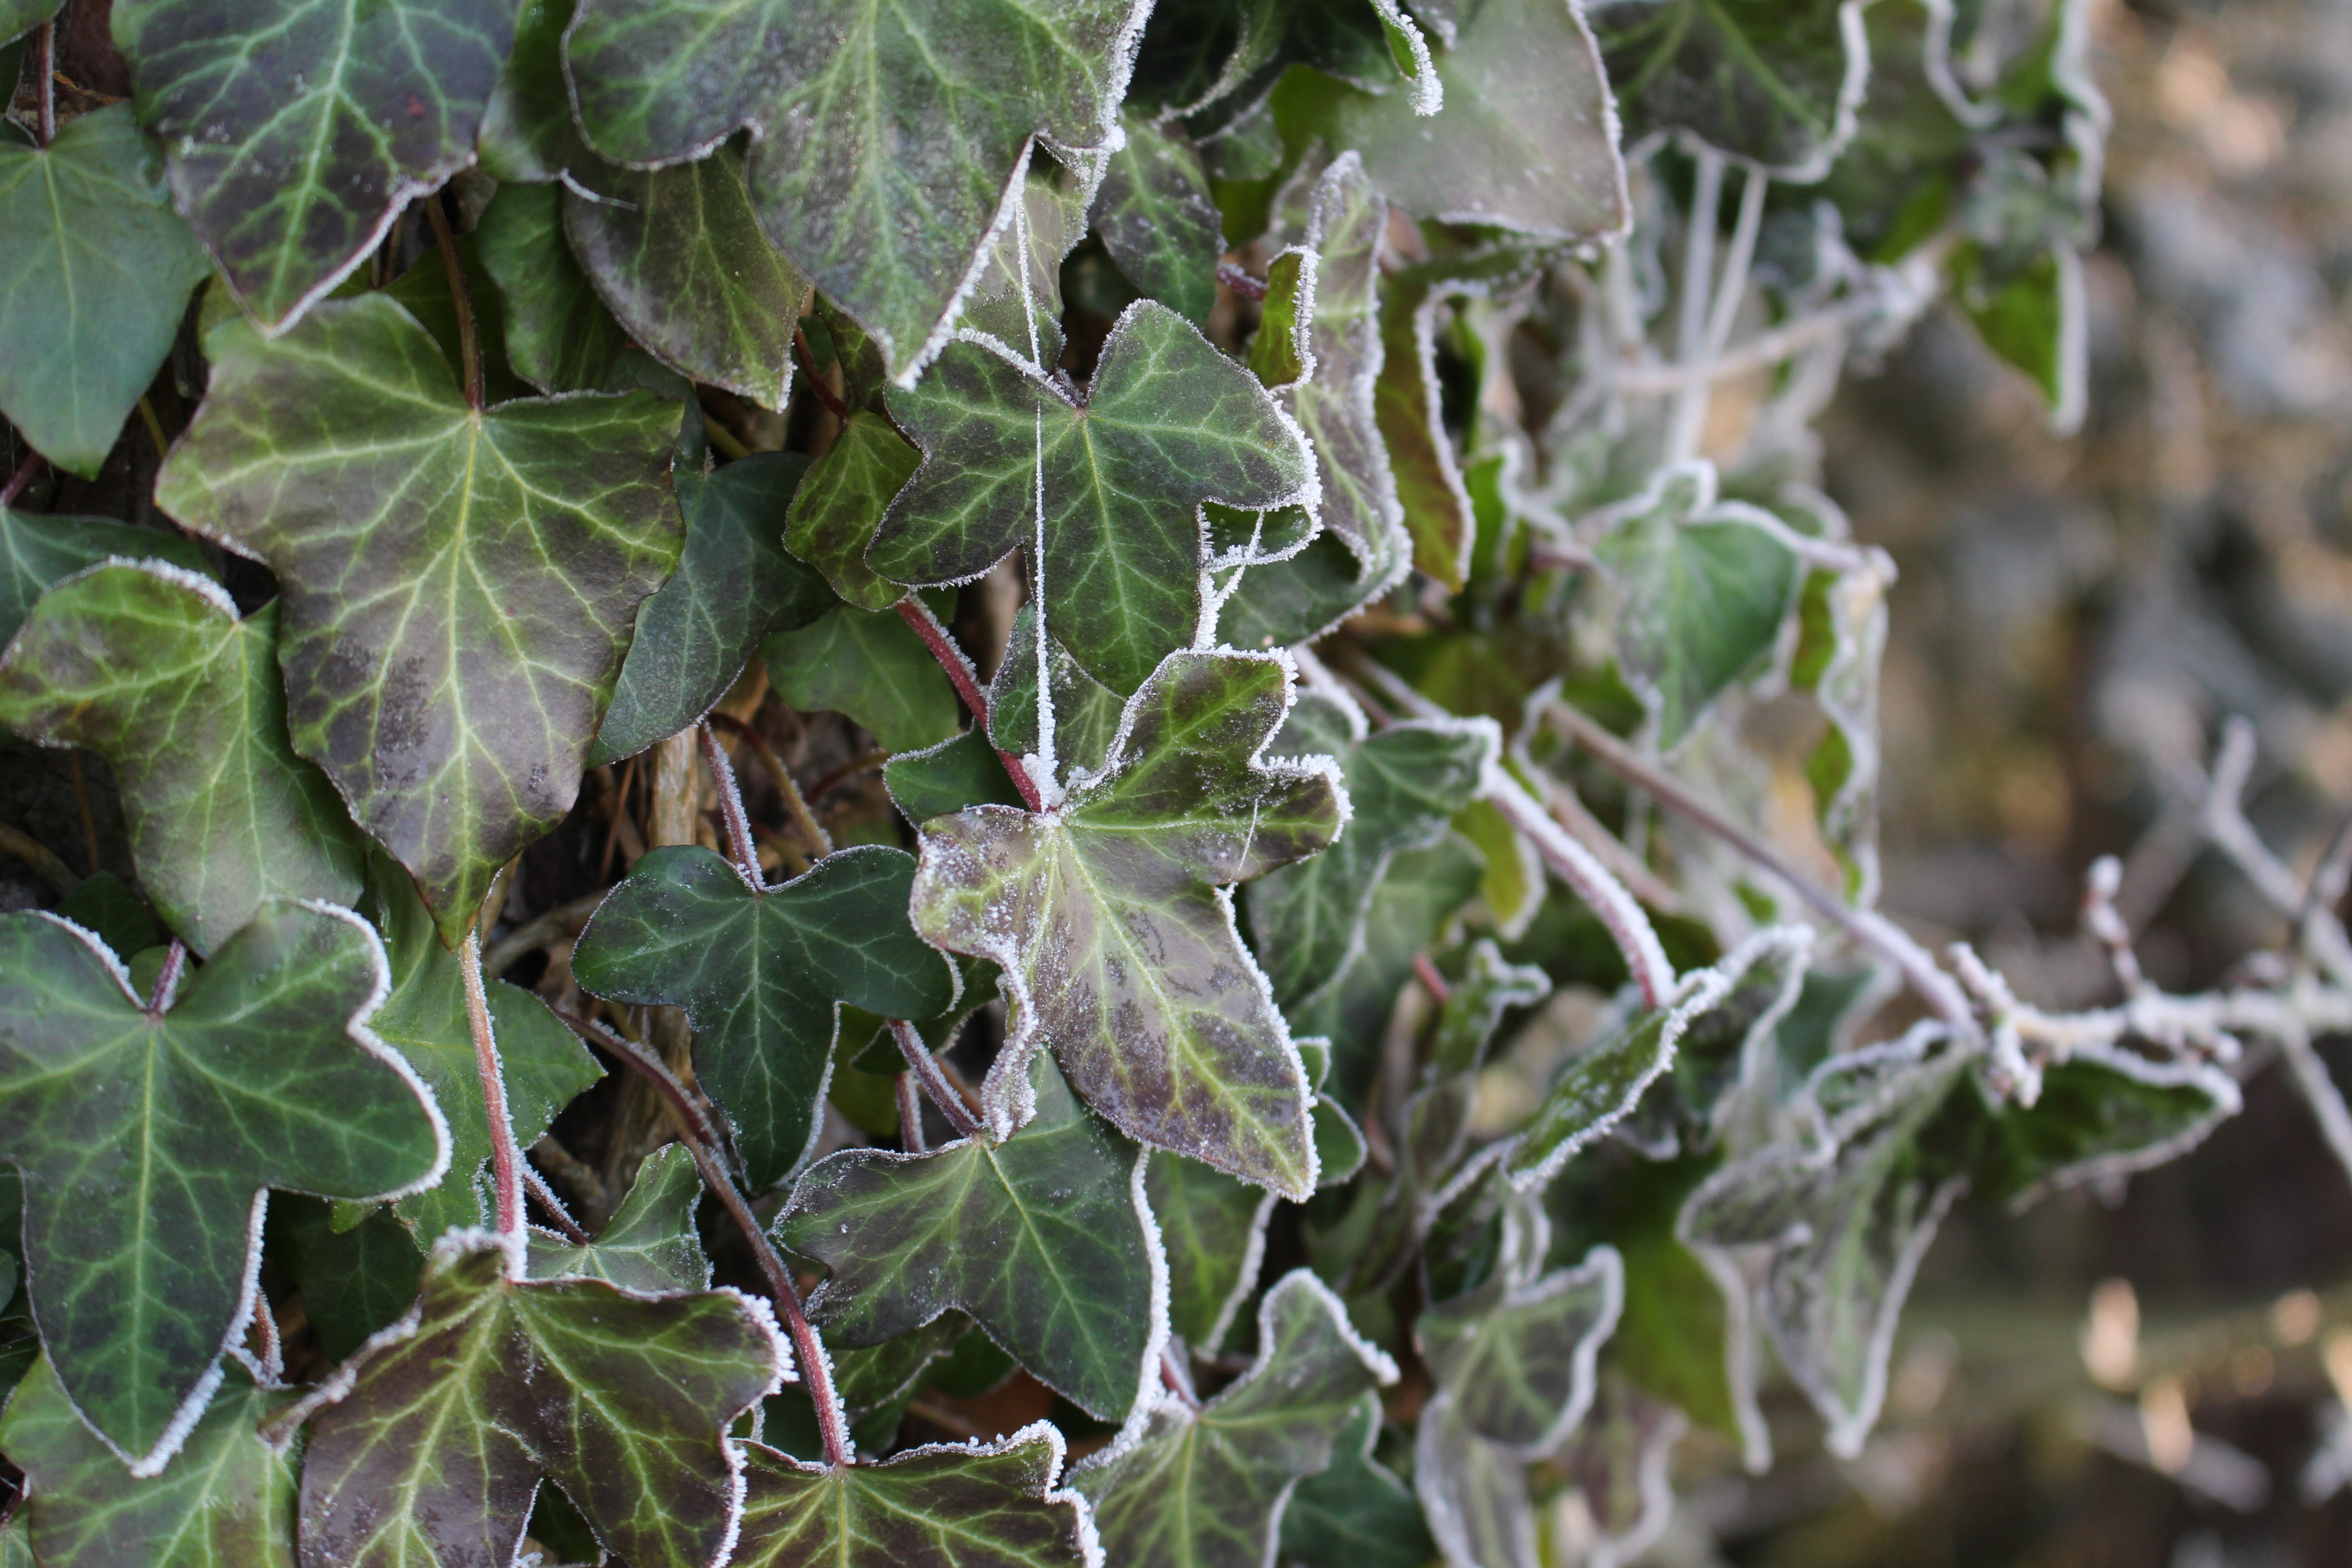
landscape, tree, nature, forest, branch, cold, winter, plant, leaf, flower, frost, green, ivy, botany, flora, trees, shrub, icy, deciduous, flowering plant, annual plant, woody plant, land plant, apiales